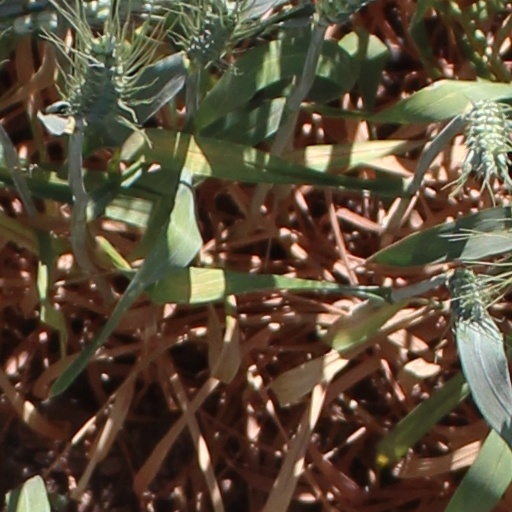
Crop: wheat